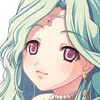
Portrait style: Anime Portrait